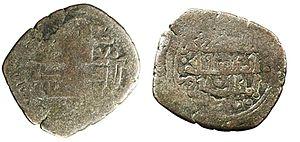
La taïfa de Grenade, ou royaume ziride de Grenade est un royaume musulman ziride qui surgit en Al-Andalus en 1013, à la suite de l'implosion du Califat de Cordoue en 1009. Quatre rois se succèdent pendant ses 80 années d'existence, tous de la dynastie des Zirides, une famille berbère d'origine senhadja. La conquête almoravide d'al-Andalus en 1090 met fin à son indépendance. C'est donc chronologiquement une taïfa appartenant à la période de la première fitna de la péninsule.
Badis ben Habus a été un émir ziride du royaume de Grenade.